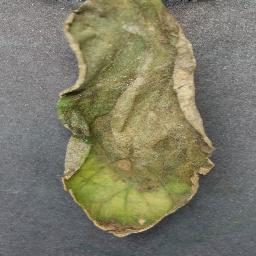
Label: Tomato___Late_blight